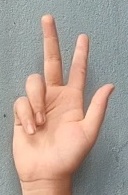
ASL sign: 3